Battle of Noirmoutier (1794)

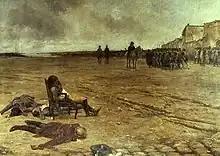
"La mort du général D'Elbée", oil on canvas by Julien Le Blant, 1878, Musée de Noirmoutier.

The Battle of Noirmoutier was a confrontation in the War in the Vendée which took place on 3 January 1794 between the Republicans and the Vendeans for control of the island of Noirmoutier.